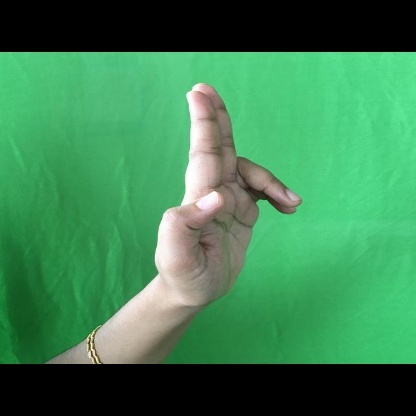
Mudra: Ardhapathaka